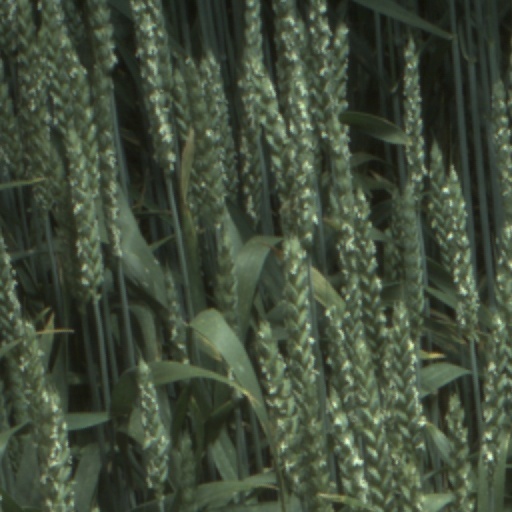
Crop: wheat